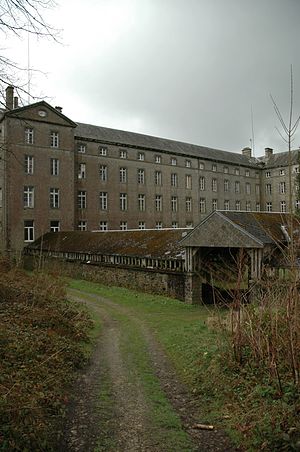
Mortain
Abbaye Blanche
Abbaye Blanche
Mortain er en kommune i Manche-departementet i Normandie-regionen i det nordvestlige Frankrig.